Ocean color

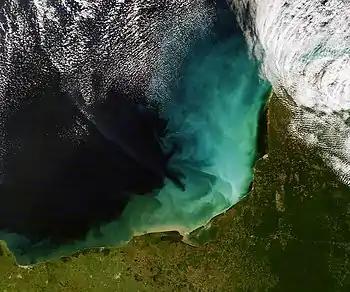
Suspended sediments can be seen in satellite imagery following events when high winds cause waves to stir up the seafloor, like in this image of the western side of the Yucatan Peninsula. Darker brown colored water shows where sediments come from land via rivers, while lighter colored water shows where sediments come from the chalky calcium carbonate sands on the seafloor.

The most widely used piece of information from ocean color remote sensing is satellite-derived chlorophyll-a concentration. Researchers calculate satellite-derived chlorophyll-a concentration from space based on the central premise that the more phytoplankton is in the water, the greener it is.